Ninoy Aquino

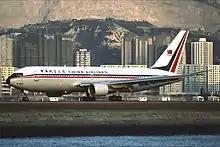
B-1836, the aircraft involved in the assassination, taxiing at Kai Tak Airport

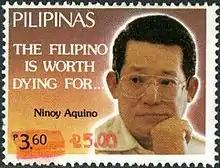
Ninoy Aquino on a 2000 stamp of the Philippines

Aquino was shot in the head after returning to the Philippines in the early afternoon on August 21, 1983. About 1,000 security personnel had been assigned by the Marcos government to ensure Aquino's safe return to his detention cell in Fort Bonifacio, but this did not prevent the assassination. Another man present at the airport tarmac, Rolando Galman, was shot dead shortly after Aquino was killed. The Marcos government falsely claimed that Galman was the trigger man in Aquino's assassination.